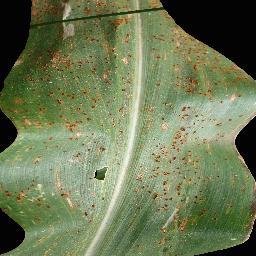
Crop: corn
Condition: (maize)_common_rust